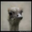
Label: bird